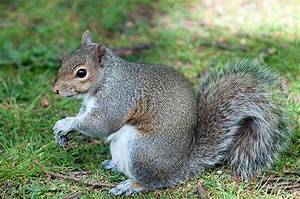
Label: scoiattolo